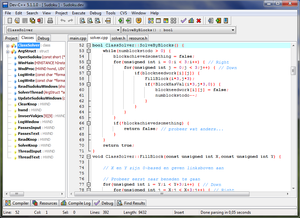
Dev-C++ est un environnement de développement intégré permettant de programmer en C et en C++.